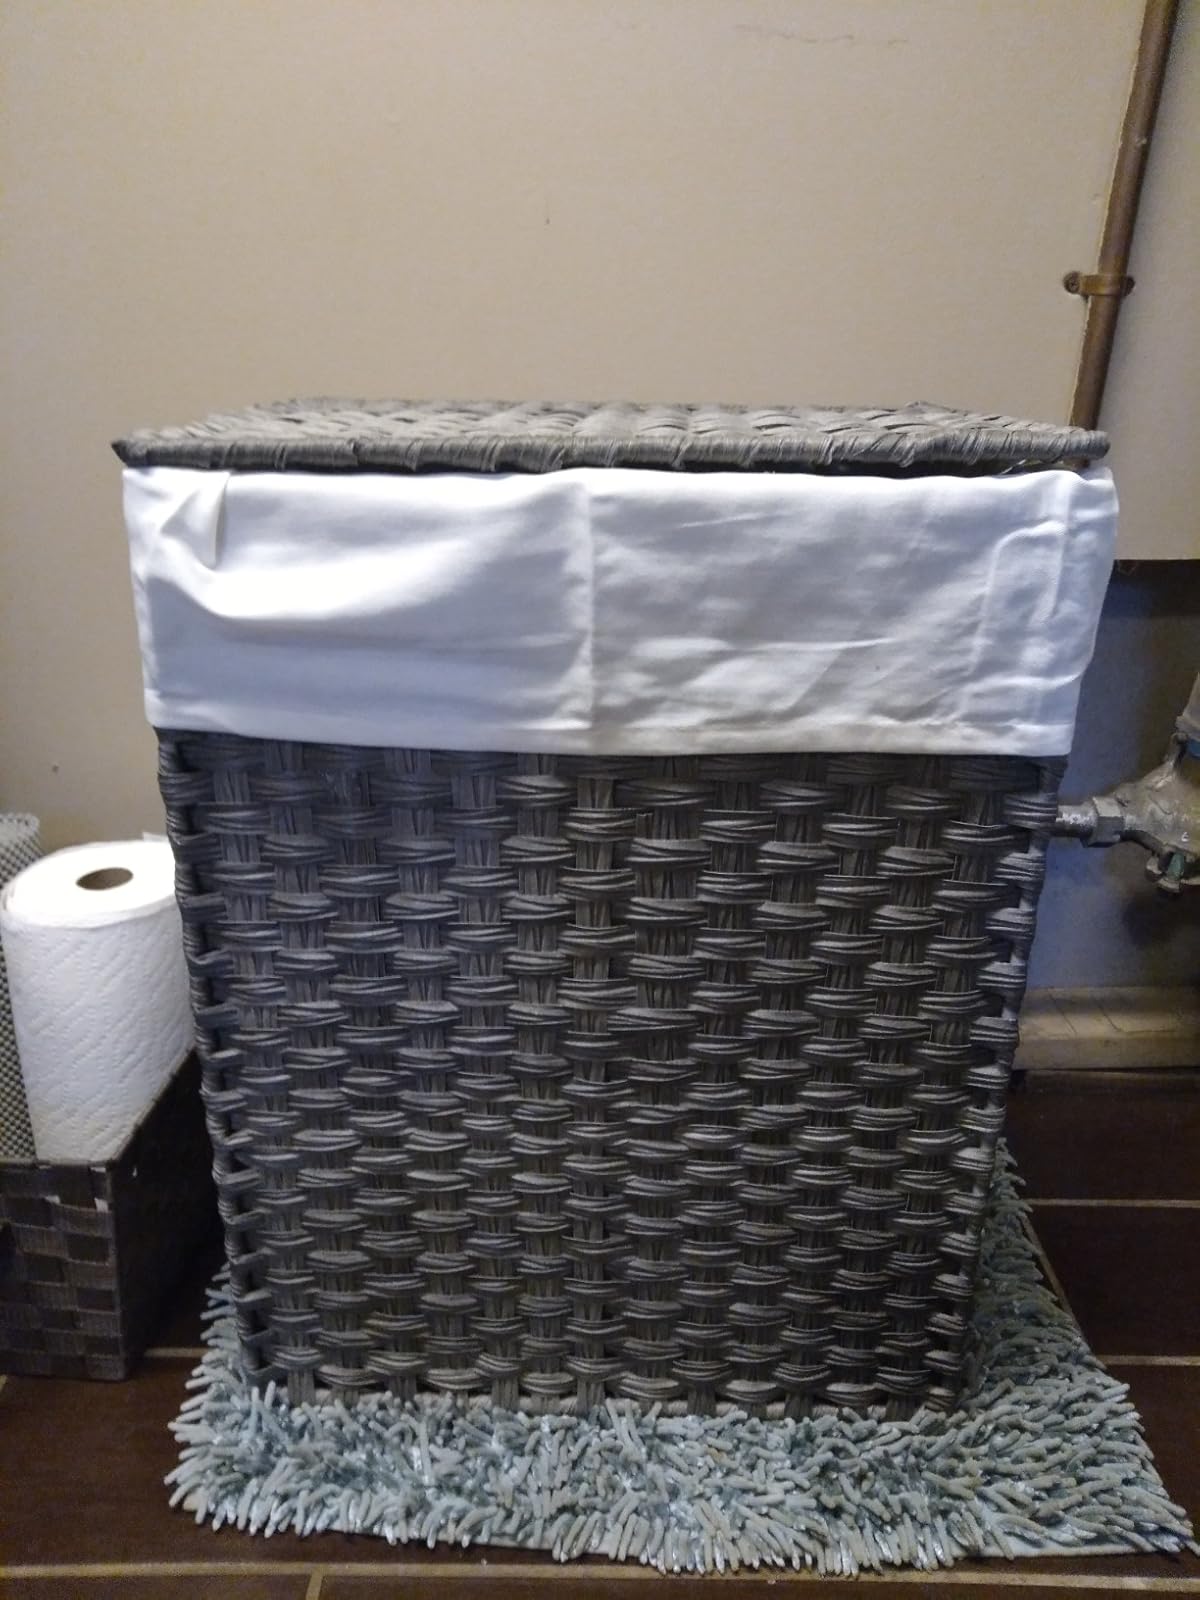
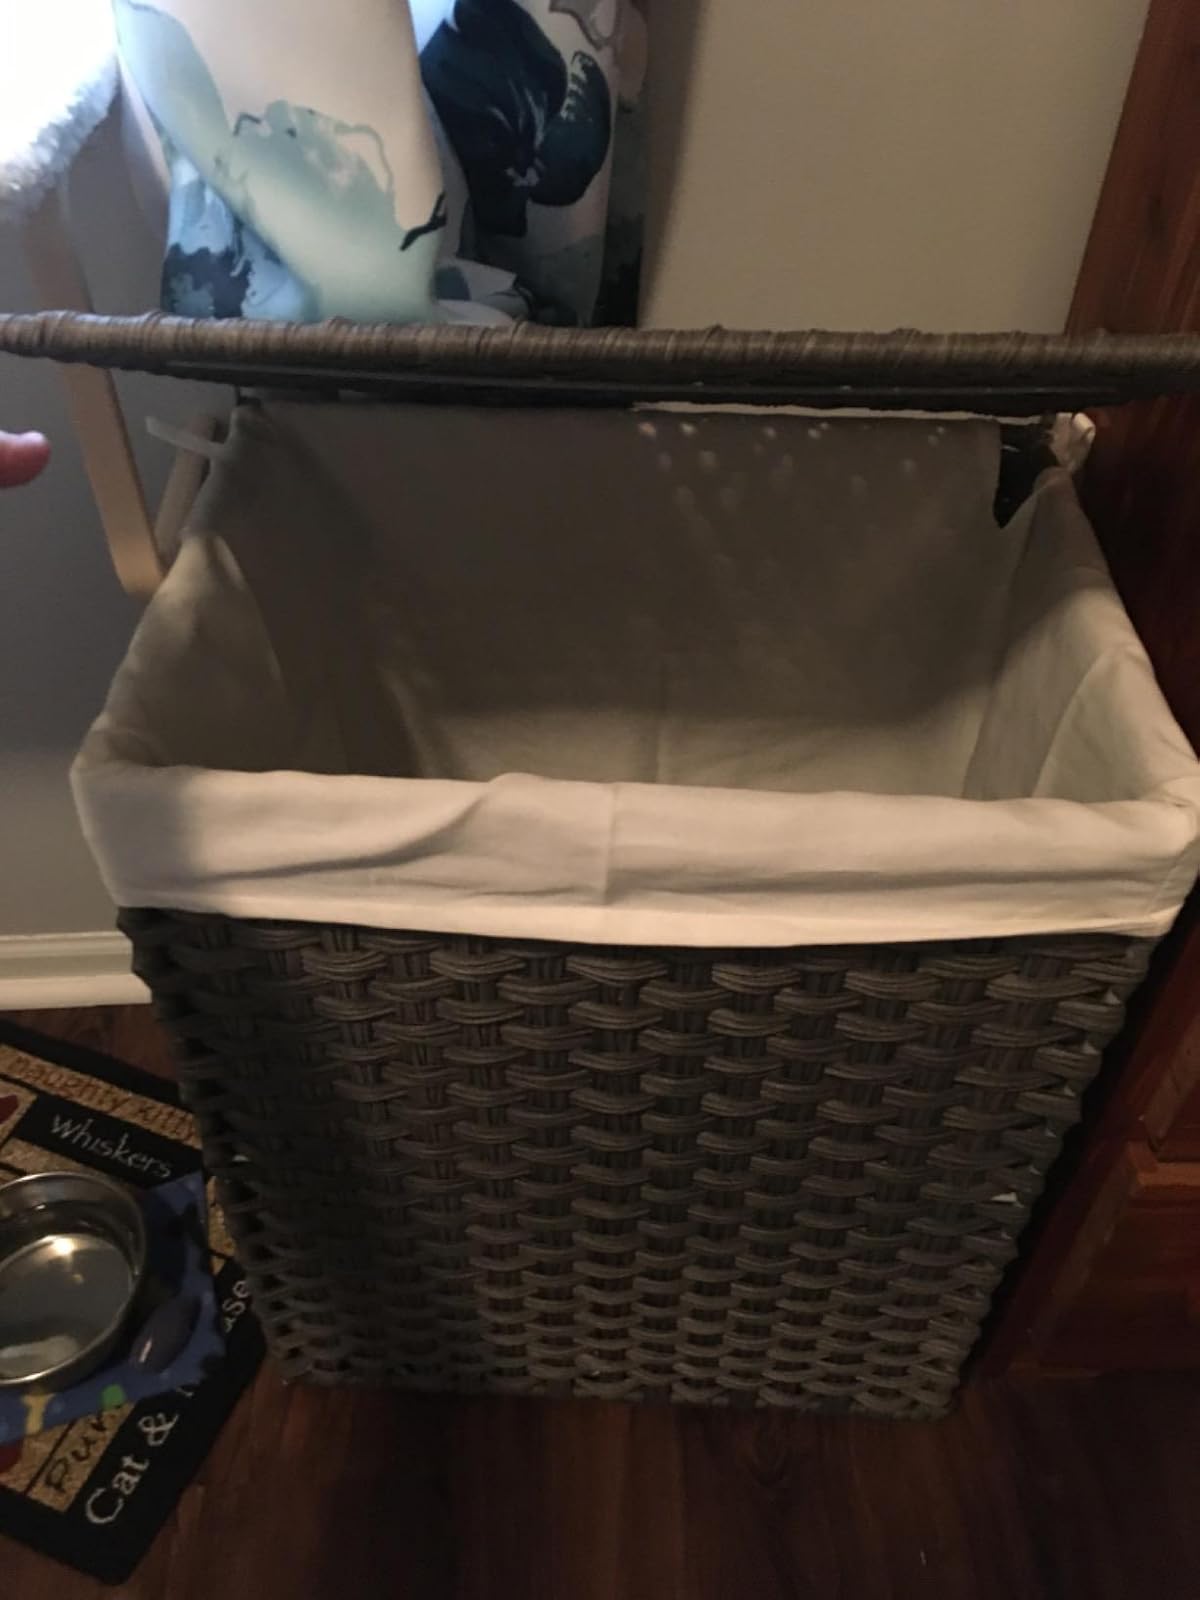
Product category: items_hamper
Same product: yes